Cize—Bolozon station

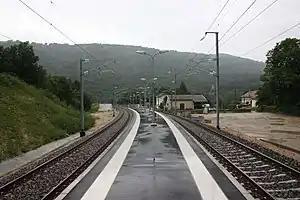
Cize—Bolozon station in 2010.

Cize"—"Bolozon station (French: "Gare de Cize—Bolozon") is a French railway station located in commune of Bolozon, Ain department in the Auvergne-Rhône-Alpes region. As its name suggests, that station also serves the nearby commune of Cize. It is located at kilometric point (KP) 25.061 on the Bourg-en-Bresse—Bellegarde railway.